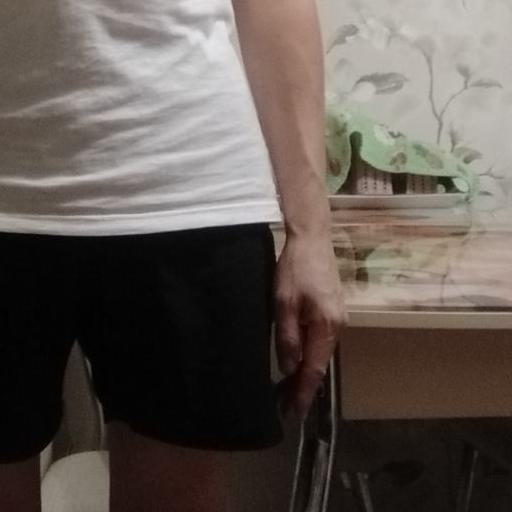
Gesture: no_gesture